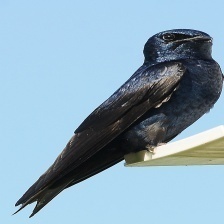
Species: PURPLE MARTIN
Scientific name: PROGNE SUBIS